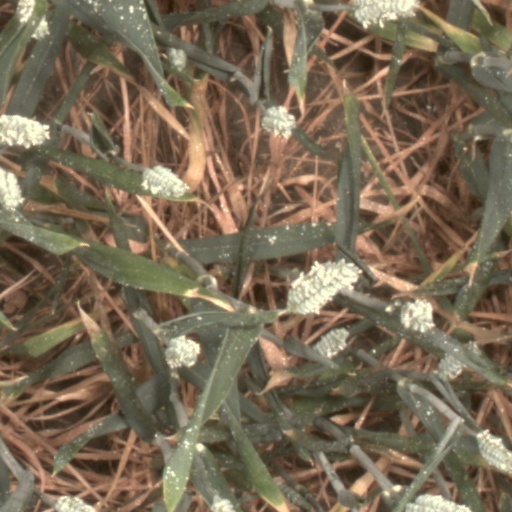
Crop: wheat